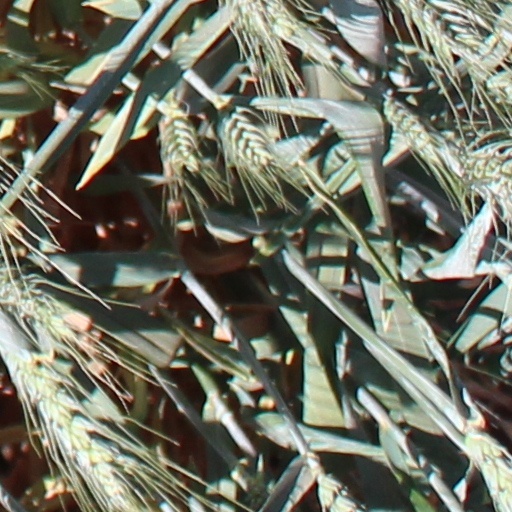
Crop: wheat